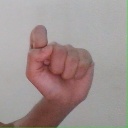
अक्षर: घ